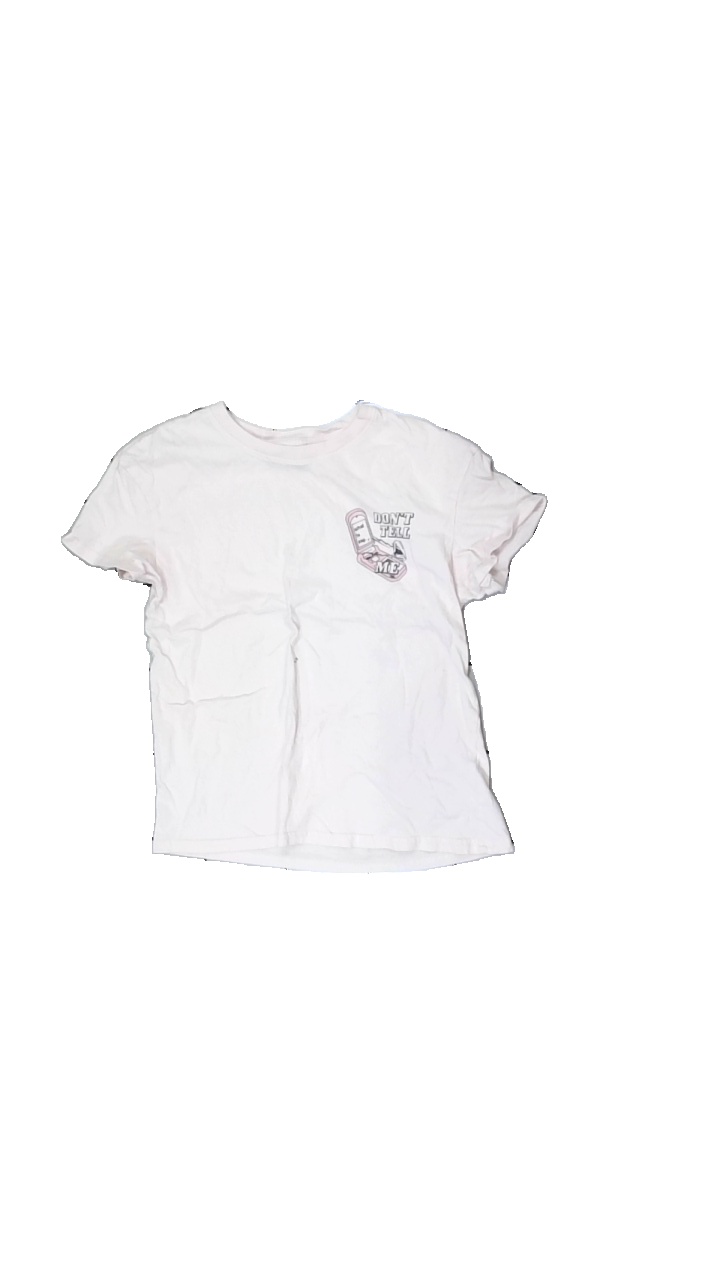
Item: T-shirt (Ladies)
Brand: Bershka
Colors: Pink, Black
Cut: Regular, C-collar
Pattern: Other
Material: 100% cotton
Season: All
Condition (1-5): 3
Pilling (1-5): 2
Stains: Minor
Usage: Recycle
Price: <50